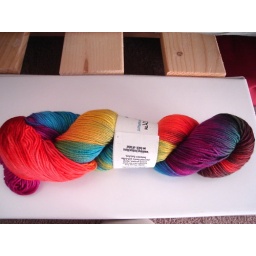
socks that rock in fire on the mountain